Nikolai Vavilov

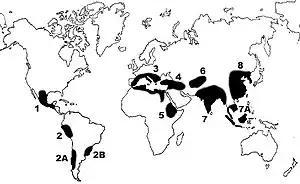
Vavilov's 1924 scheme of centers of origin suggested that plants were domesticated in China, Hindustan, Central Asia, Asia Minor, Mediterranean, Abyssinia, Central and South America.

Throughout his career, Vavilov went on a series of botanical-agronomic expeditions, collecting seeds from many parts of the world, and developing theories of their origins. The first expedition, in 1916, was to Iran, where he collected 171 samples of legume crop seeds new to Russia, including beans, chickpeas, clovers, everlasting peas, lentils, and peas. These finds suggested to him that many cultivated plants including legumes came from a center of origin in Southwest Asia. In 1917, Vavilov was a professor at the Faculty of Agronomy, University of Saratov. In 1920, he became Director of the Bureau of Applied Botany in Leningrad. Later expeditions visited places including the high plains of Central Asia, Afghanistan, the Khoresm oasis, Japan, and Taiwan. The 1921 expedition visited Canada and the United States; Vavilov stated that North America was not a center of plant diversity, finding later that the centers of origin in the Americas were in Mexico, Central America, and parts of South America. On his way back from America he visited Western Europe, collecting seeds in Britain, France, Holland, Germany, Poland, and Sweden in 1922.